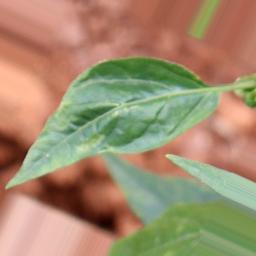
Label: nutritional